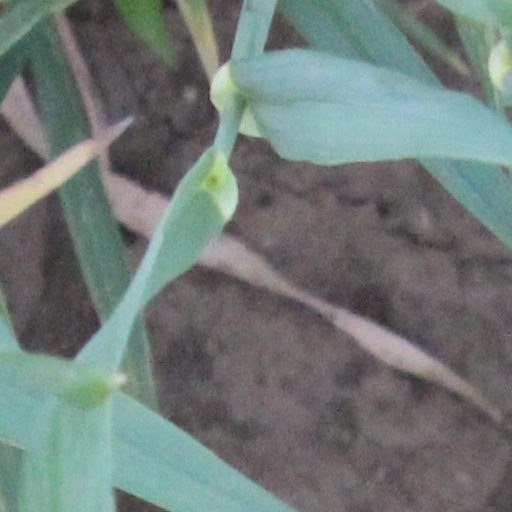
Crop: wheat